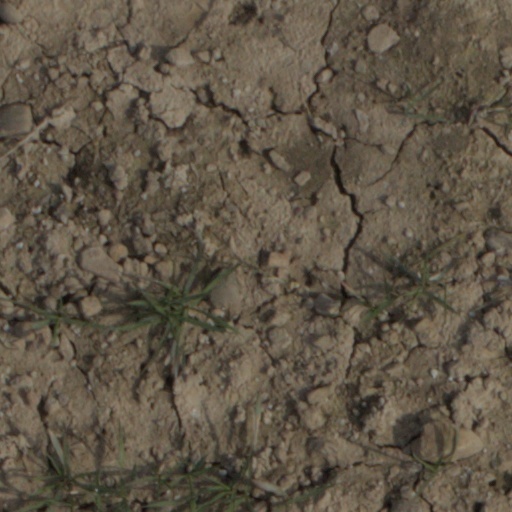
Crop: wheat